1970–71 Ashes series

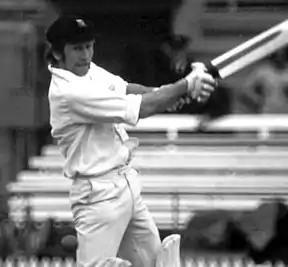
Ian Chappell made 111 at Melbourne to give Australia their highest team score of the series

Illingworth had moulded his men into a team. They had one mission uppermost in mind. High living, if it came at all, could come later.